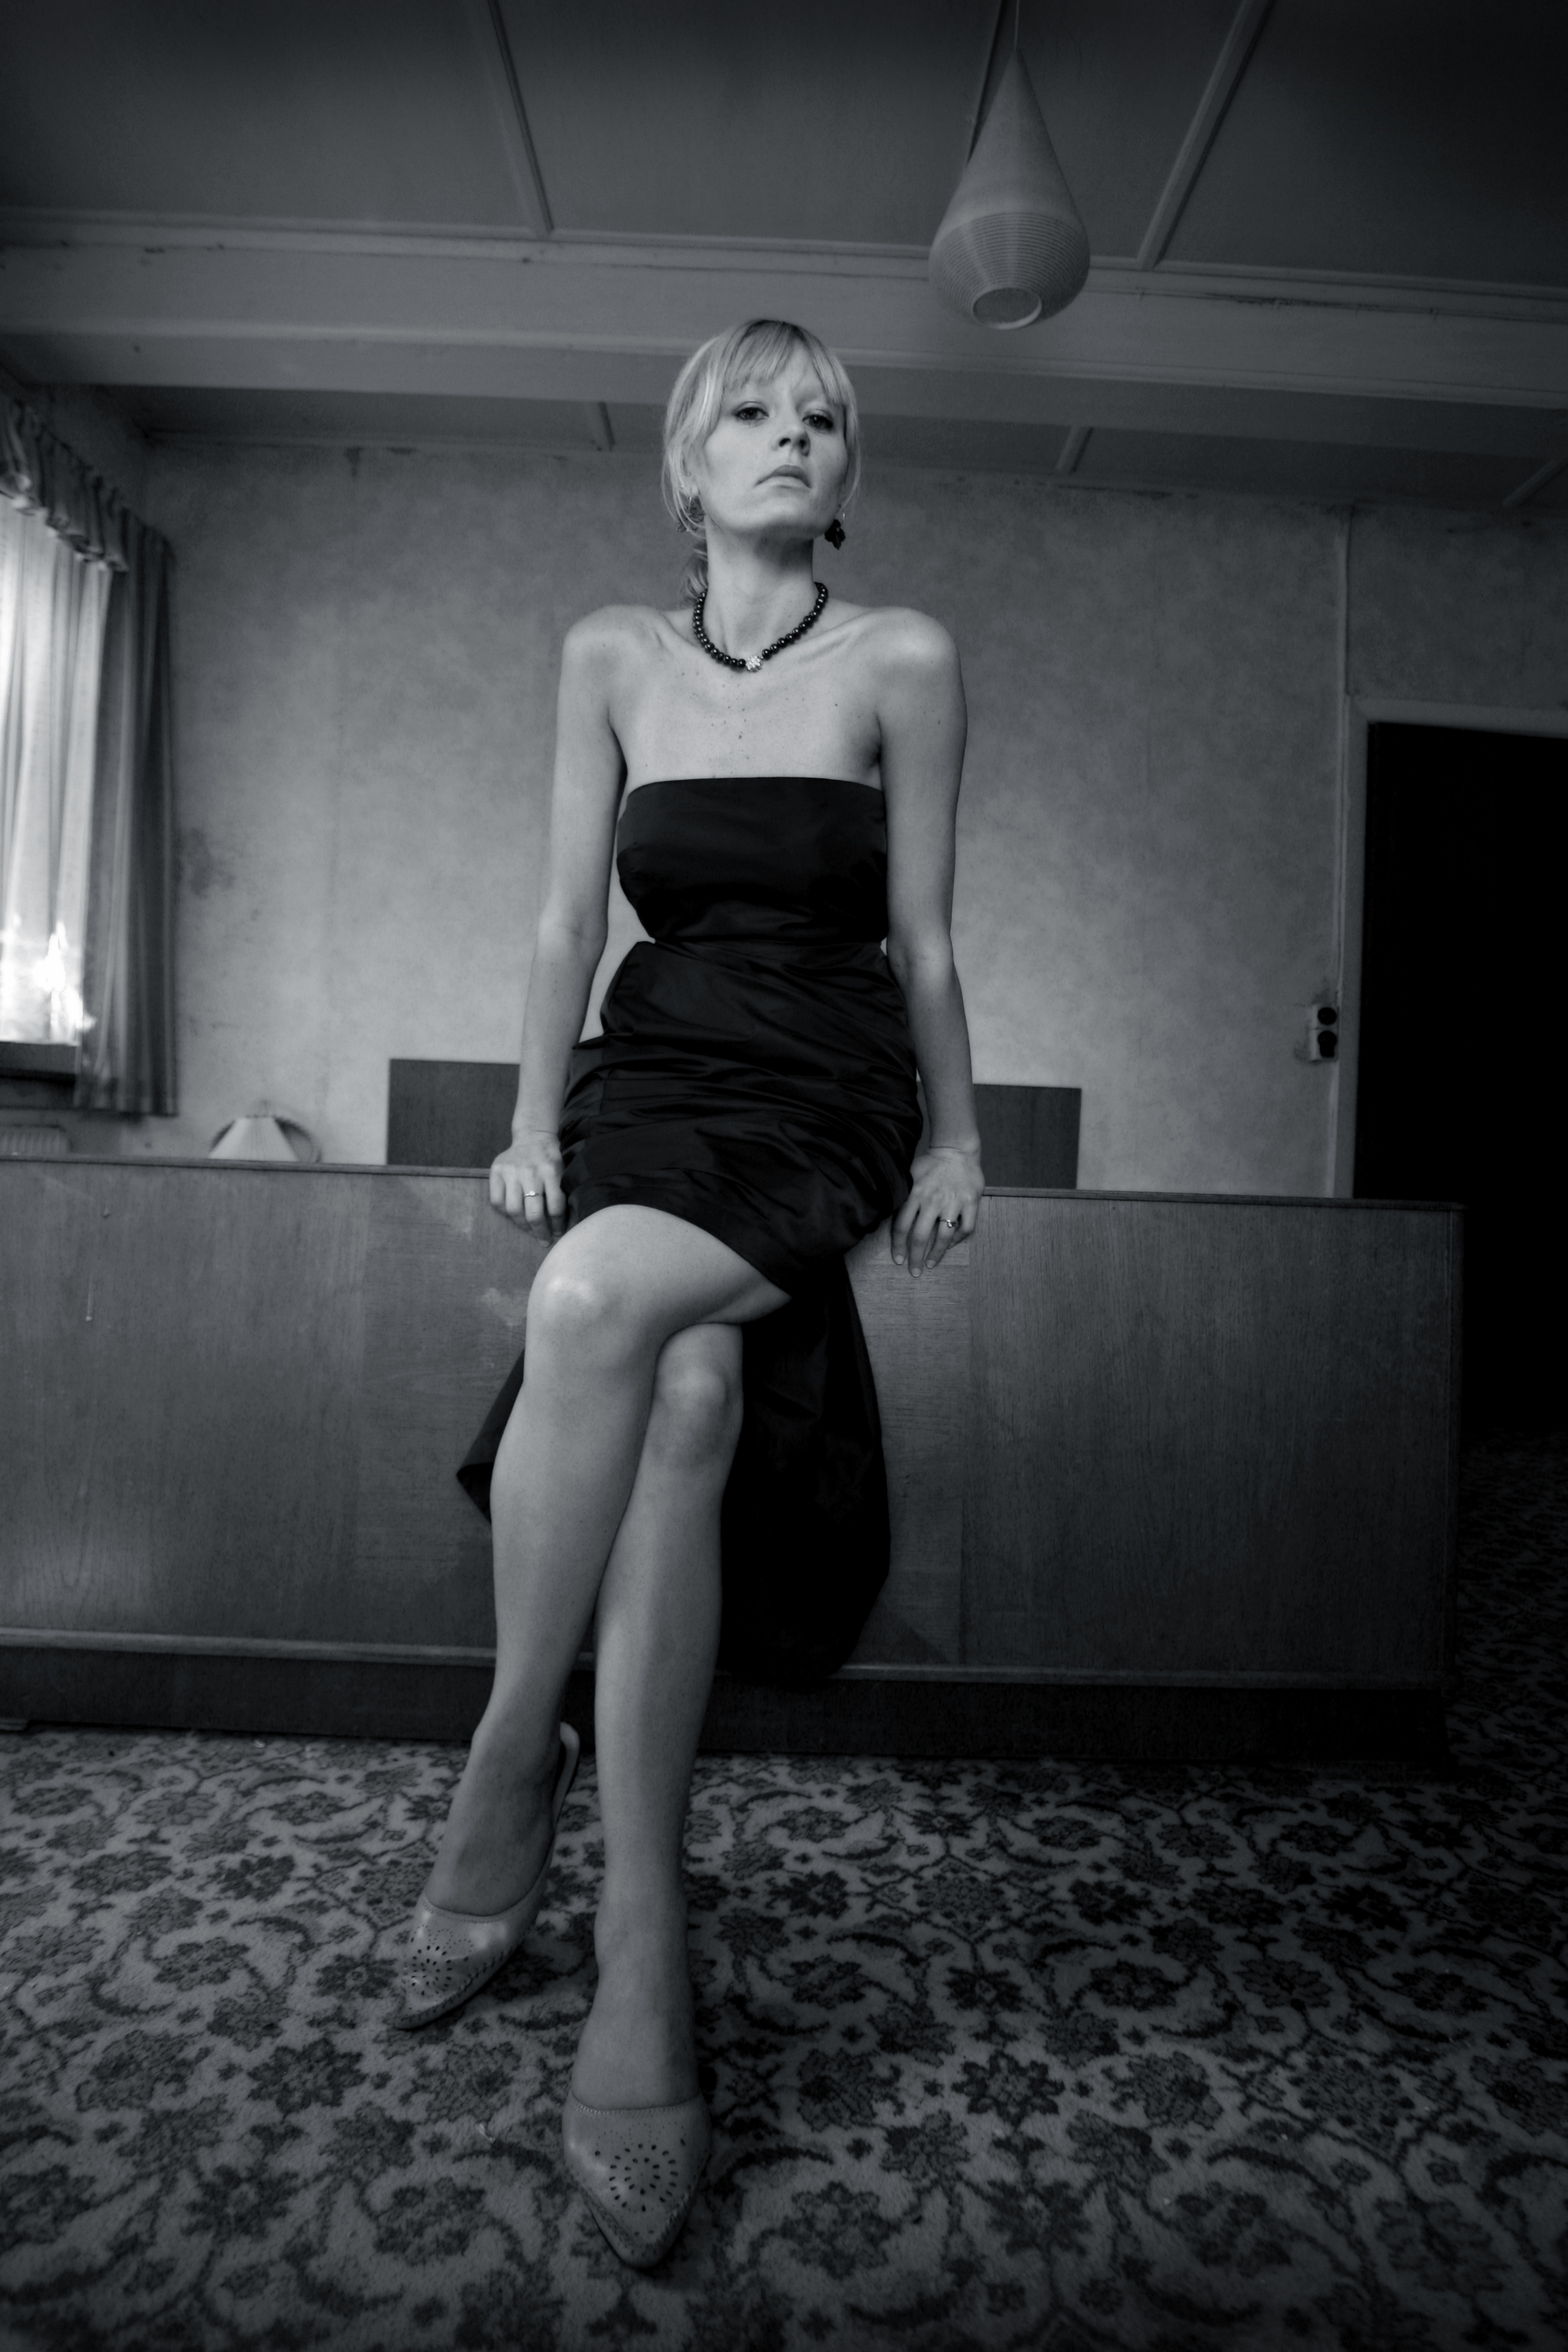
black, white, photograph, leg, black and white, monochrome, beauty, standing, sitting, shoulder, flash photography, monochrome photography, dress, fashion, photography, photo shoot, human leg, arm, eye, model, blond, joint, human body, hand, retro style, muscle, little black dress, art model, stock photography, style, darkness, shoe, portrait photography